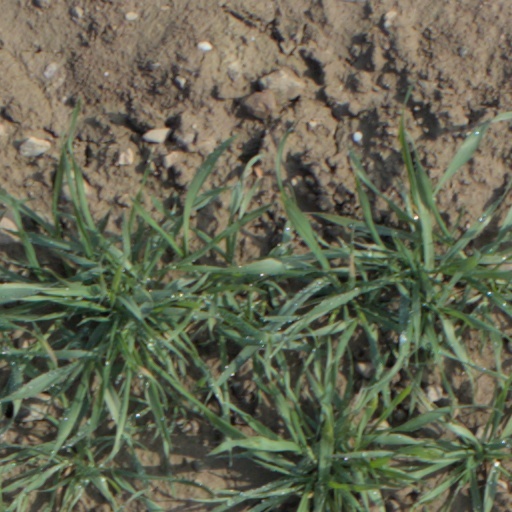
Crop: wheat